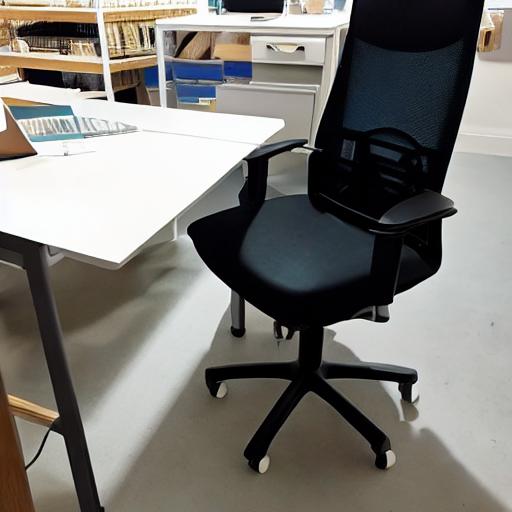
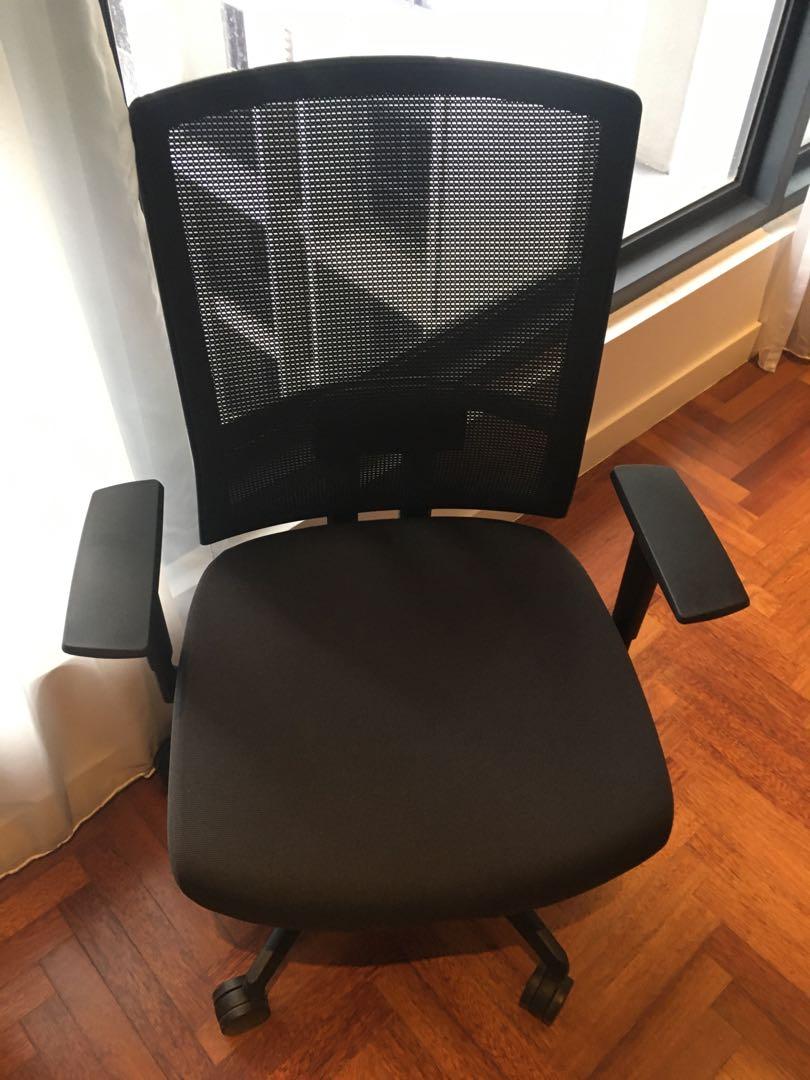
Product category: items_chair
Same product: no